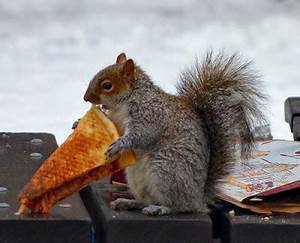
Label: squirrel